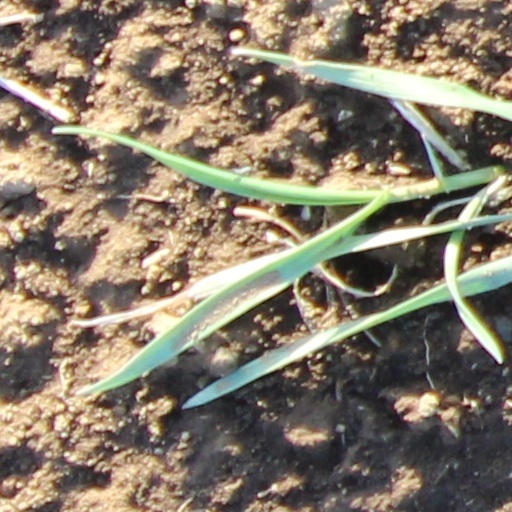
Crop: wheat